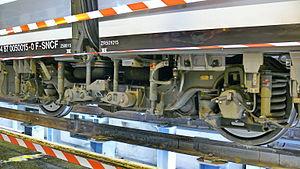
Bogie de la rame Z 50015, photographié lors de portes ouvertes du dépôt des Joncherolles
La Z 50000, également appelée Francilien, ou NAT, est une rame automotrice conçue dans les années 2000 pour équiper, en Île-de-France, les lignes de banlieue du réseau Transilien, au départ de la gare du Nord, de la gare de l'Est et de la gare Saint-Lazare en remplacement, notamment, des rames inox Z 6100 surnommées les « p'tits gris ».
Une rame articulée, ou un train articulé, est une rame qui relie ses corps d'une autre manière en utilisant attelage. Il comprend une rame dans laquelle les bogies sont situés entre les voitures.